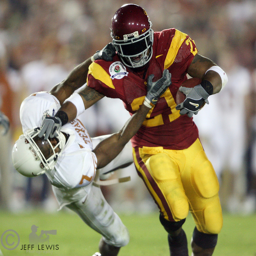
pushes american football player to the ground while running for a first down for sports league championship .